William VI of Montpellier

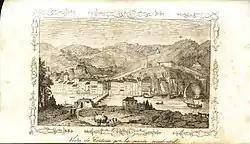
View of Tortosa showing the two main hills behind it

In 1146 Alfonso sent Arnaldo, the bishop of Astorga, as his envoy to the courts of Barcelona and Montpellier, requesting them to come in August 1147 for the siege of Almería "for the redemption of their souls". According to the "Chronica", "they received his invitation with joy [and] promised to be present alongside of the Genoese [who were providing the fleet]." After participating in the capture of Almería, William also took part in another joint military venture: the reconquest of Tortosa. William and the count of Barcelona were among the soldiers awaiting the arrival of the Genoese fleet at the mouth of the Ebro on 12 July 1148. According to the Genoese account, the "Ystoria captionis Almarie et Turtuose" of Cafarus, the lords of Barcelona and Montpellier camped atop "Mount Magnara", one of two hills overlooking Tortosa, while the other foreign troops, mostly English, French and Flemish knights who had participated in the siege of Lisbon the year before, camped on the hill called "Romelinus". After the conquest of Tortosa, one of William's younger sons was made co-lord of the city.